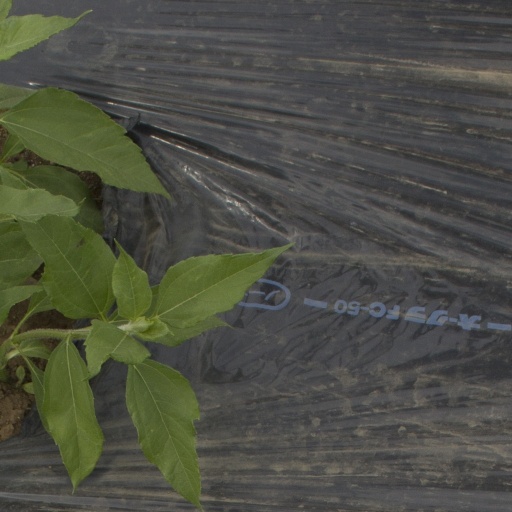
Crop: Jerusalem artichoke